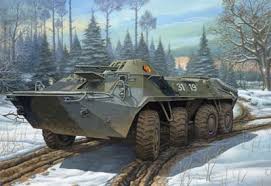
Label: BTR